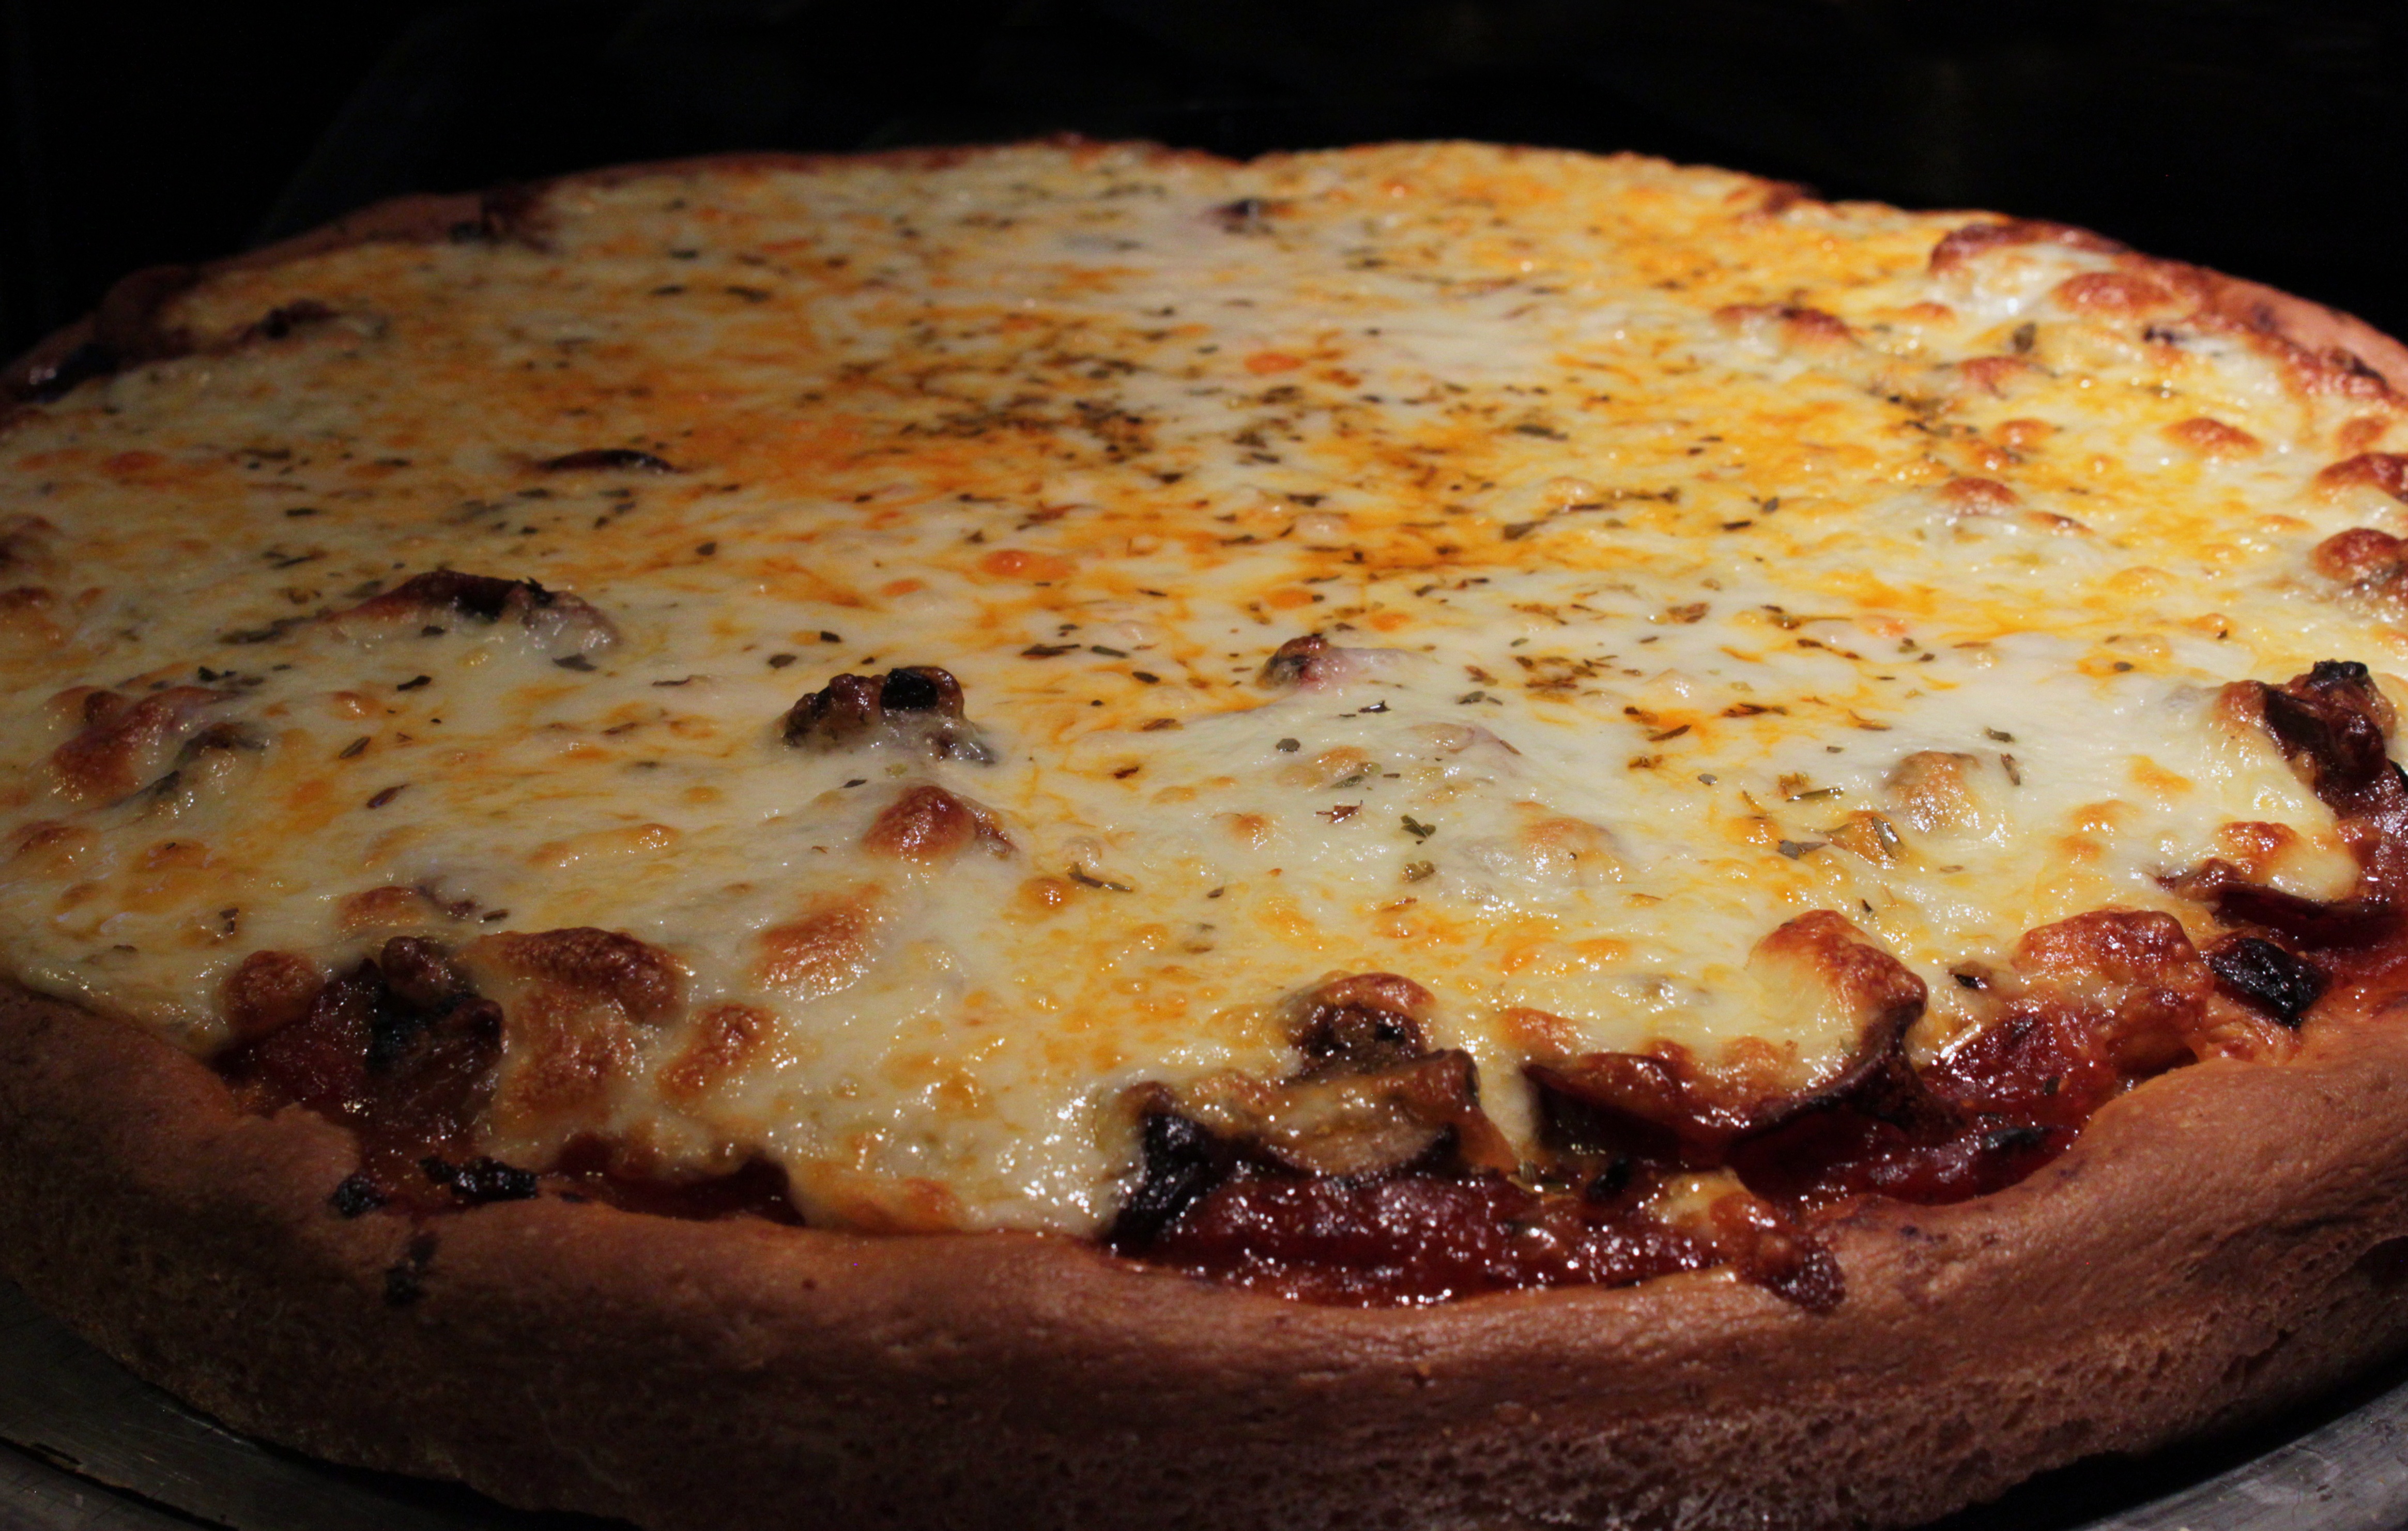
dish, food, red, produce, vegetable, italy, chicago, mushroom, yellow, closeup, cuisine, sauce, homemade, onion, pan, pizza, cheese, tomato, sausage, pepperoni, crust, bake, dinner, fast, herbs, italian, crunchy, mozzarella, baked goods, seasonings, portion, italian food, pizza cheese, meal mediterranean, european food, zwiebelkuchen, cottage pie